Catching Feelings (film)

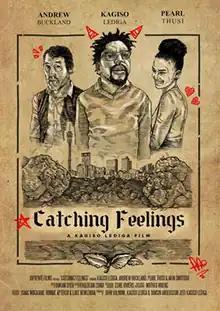
Theatrical release poster

Catching Feelings is a 2017 South African romantic drama film written, co-produced and directed by Kagiso Lediga. It stars Lediga, Pearl Thusi, Andrew Buckland, Akin Omotoso, Precious Makgaretsa, Kate Liquorish, Tessa Jubber and Loyiso Gola. The film was released on 9 March 2018, by United International Pictures and Ster-Kinekor. The film was available to stream worldwide on 18 May 2018, by Netflix.